Sky position (RA, Dec in degrees): 198.136, -1.151
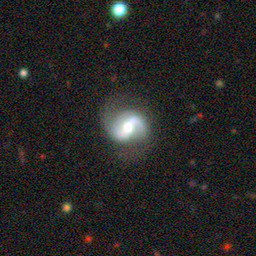
Galaxy morphology: Barred Spiral Galaxies